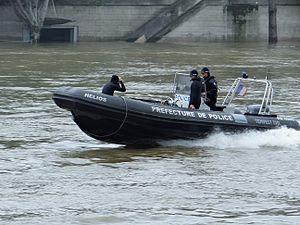
Brigade fluviale de la Préfecture de Police de Paris durant la crue de la Seine de juin 2016
La préfecture de police, dirigée par le préfet de police, sous l'autorité du ministre de l'Intérieur, est l'institution responsable de l’ensemble du dispositif de sécurité intérieure sur le territoire de Paris et des départements des Hauts-de-Seine, de la Seine-Saint-Denis et du Val-de-Marne. Elle a, à ce titre, la charge de l'ordre public, qu'elle met en œuvre au travers de ses propres directions de police ou en faisant appel aux unités de la gendarmerie nationale ou aux compagnies républicaines de sécurité. Elle veille, sur le territoire dont elle a la responsabilité, à animer l'ensemble du dispositif de sécurité intérieure, en particulier l'action des différents services et forces dont dispose l'État en matière de sécurité intérieure. De même, elle est responsable, dans la capitale, de la délivrance de titres, de la police des débits de boissons ou encore des services vétérinaires et de la répression des fraudes.